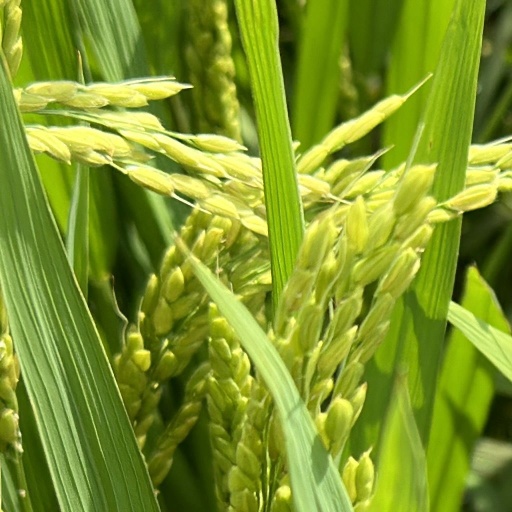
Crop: rice